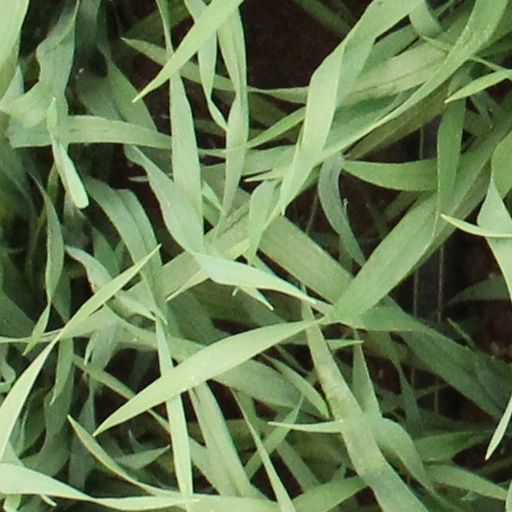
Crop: wheat